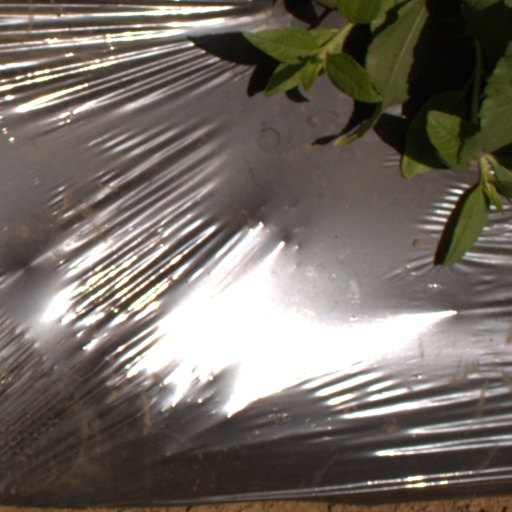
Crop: Jerusalem artichoke